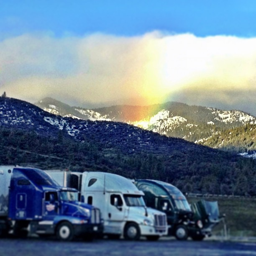
A group of three semi trucks parked next to each other.
a rainbow in the background by a white cloud
Three semi trucks are parked in front of some mountains.
A row of trucks with mountains and clouds in the background.
Trucks parked near hilly area with small rainbow in low cloud.